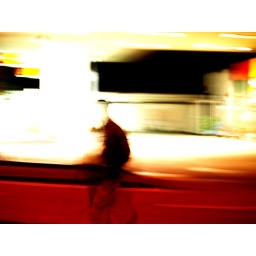
Guy walking across a road getting eaten by light